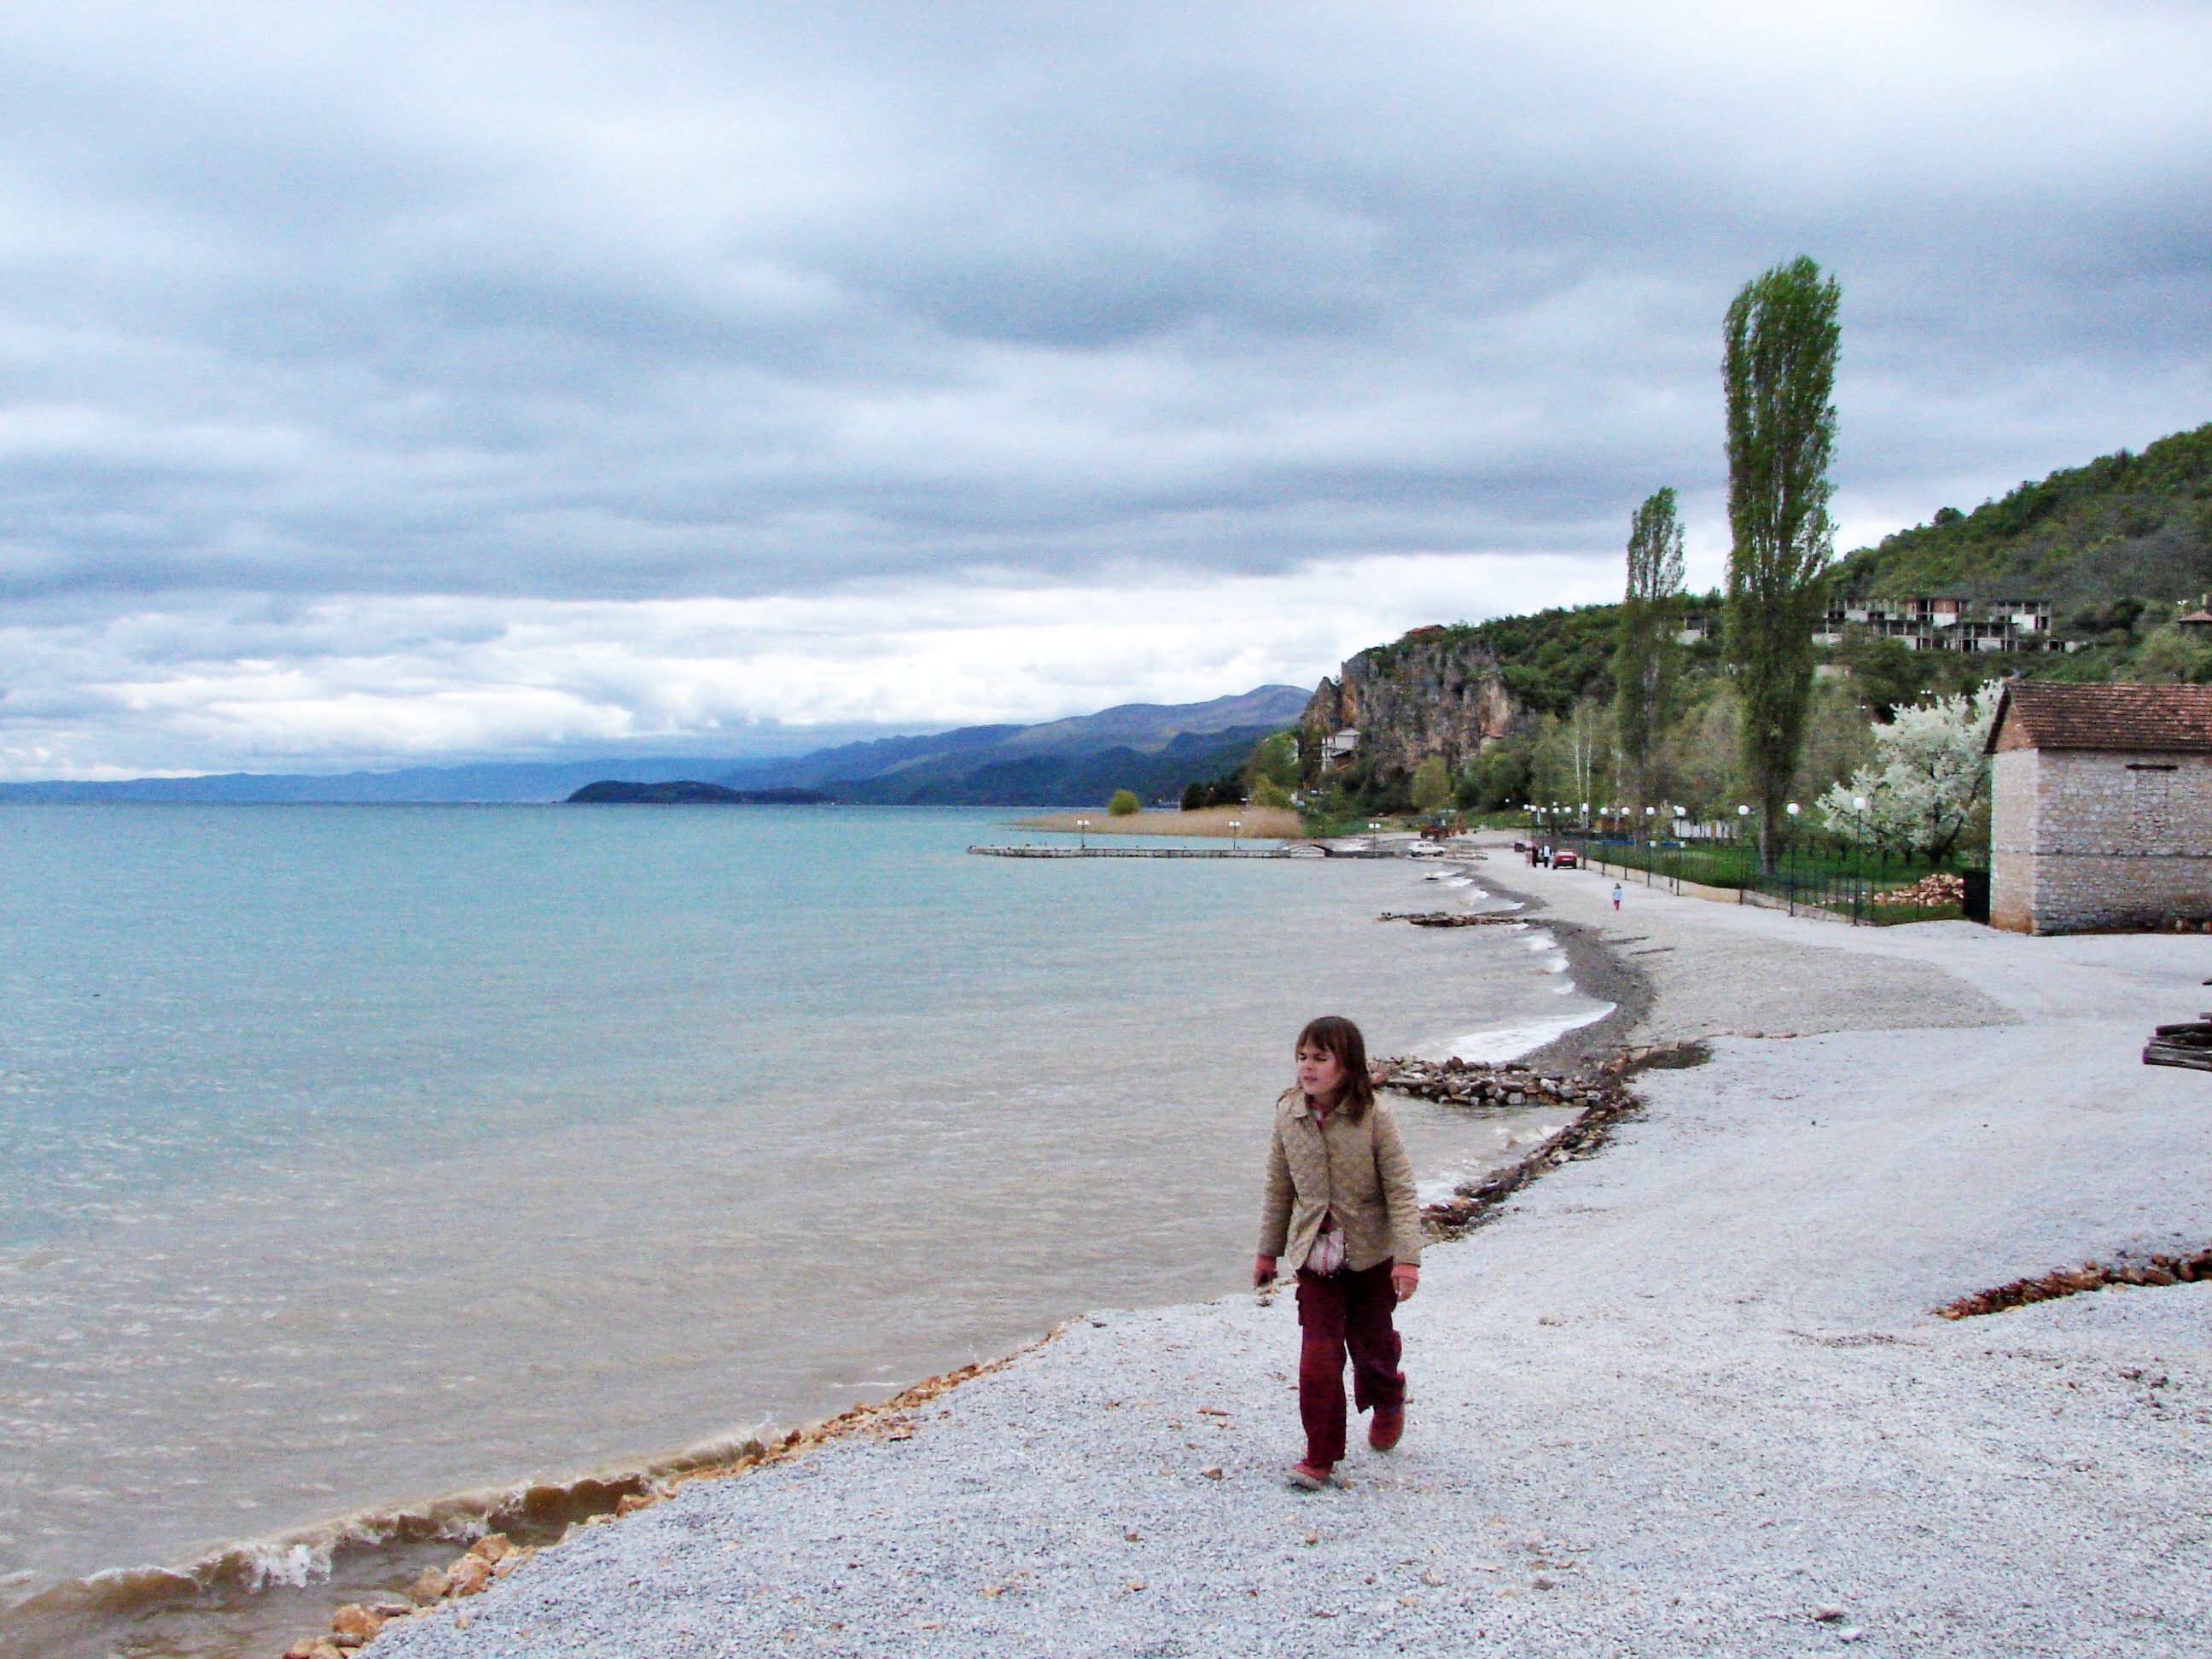
beach, landscape, sea, coast, water, nature, sand, rock, ocean, horizon, cold, sky, shore, wave, lake, vacation, cliff, scenic, weather, bay, child, terrain, body of water, clouds, cape, freezing